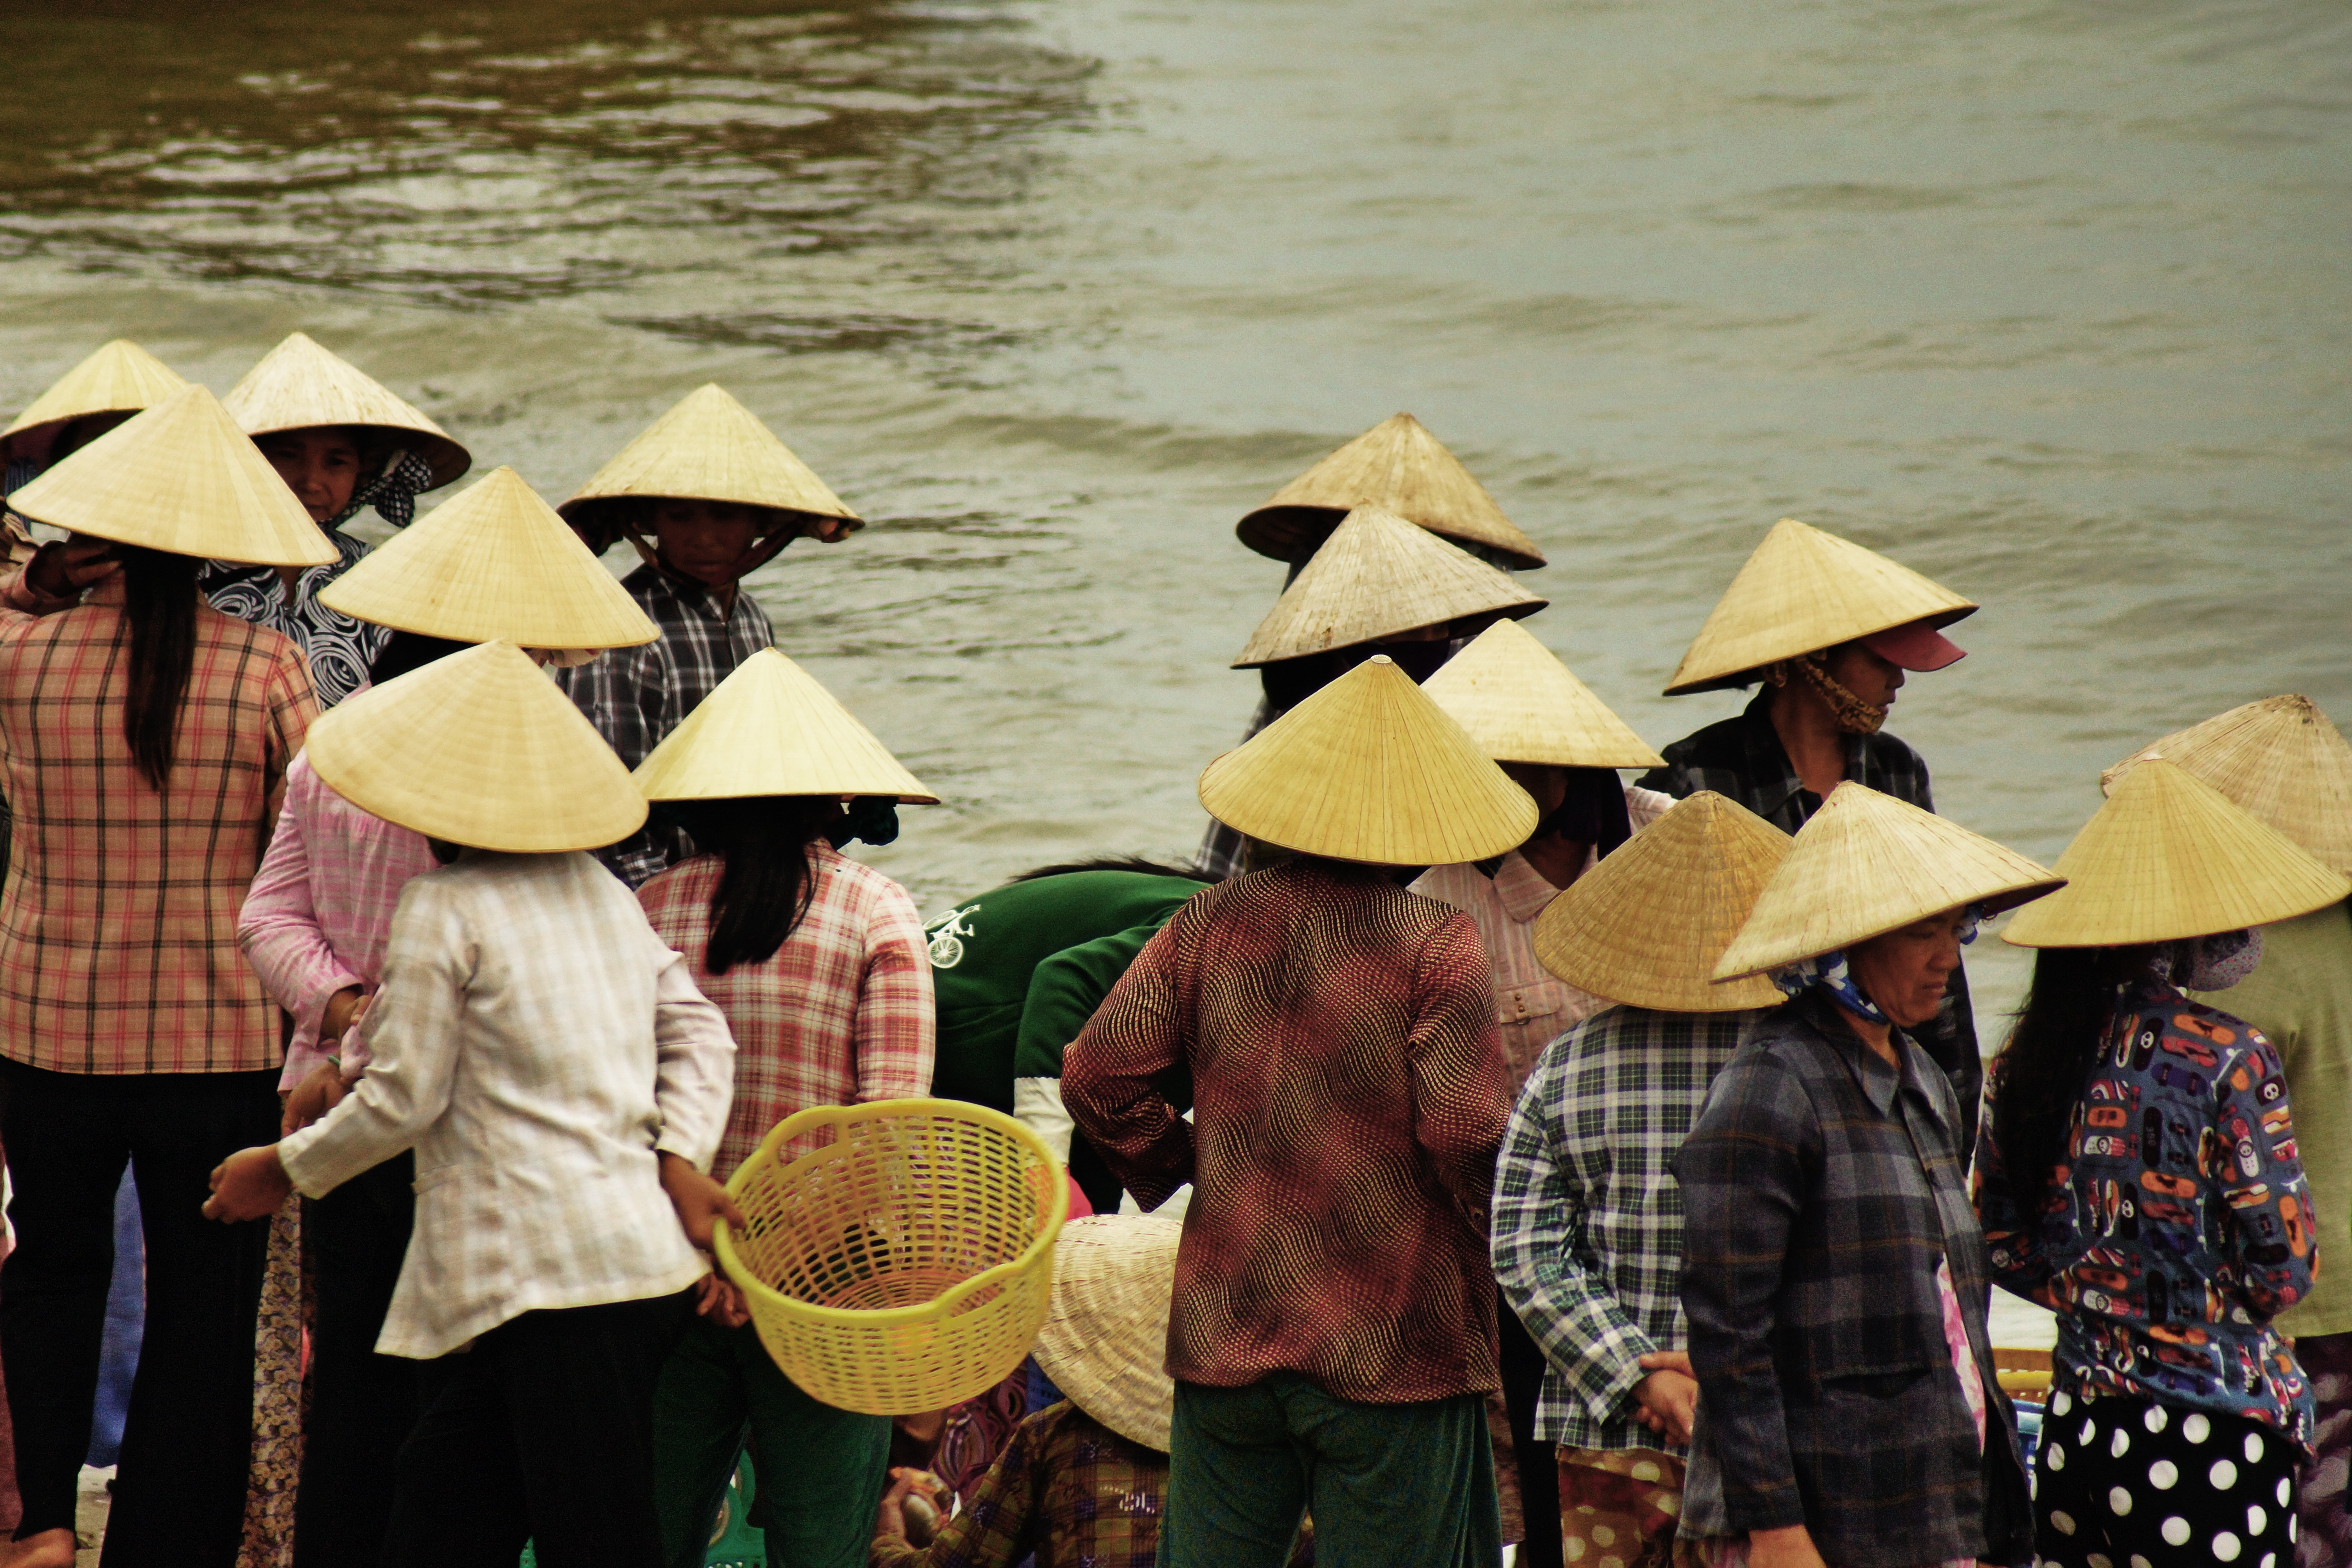
people, asian, market, agriculture, wear, adult, head wear